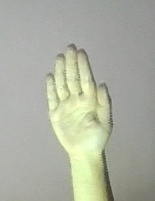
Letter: seen